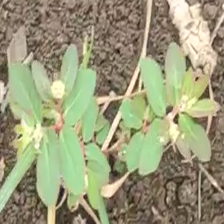
Weed species: Choti_dudhi_(Euphorbia_hirta)